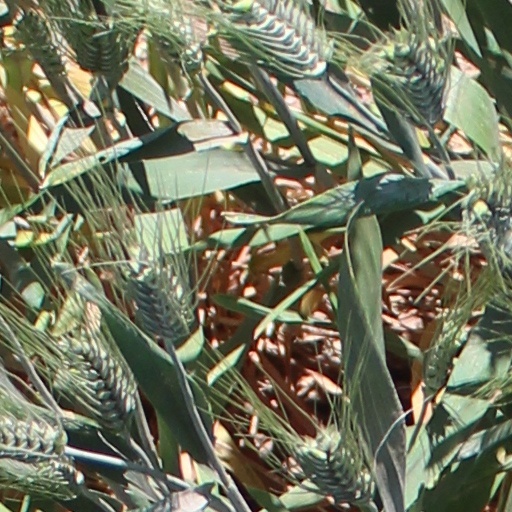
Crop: wheat